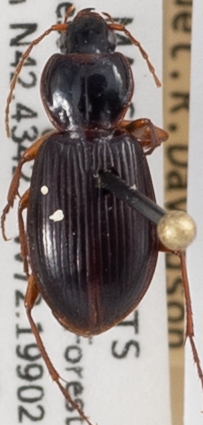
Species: Synuchus impunctatus
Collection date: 2020-09-09
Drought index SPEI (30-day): -0.146
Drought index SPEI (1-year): -0.8
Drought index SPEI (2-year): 0.518